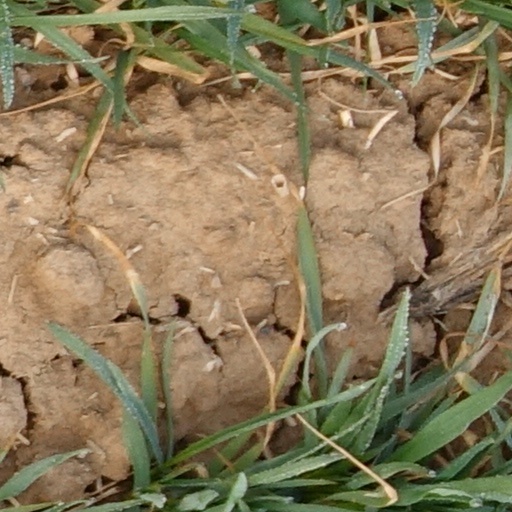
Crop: wheat